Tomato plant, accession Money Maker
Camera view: vertical (180 deg); turntable rotation: 210 degrees
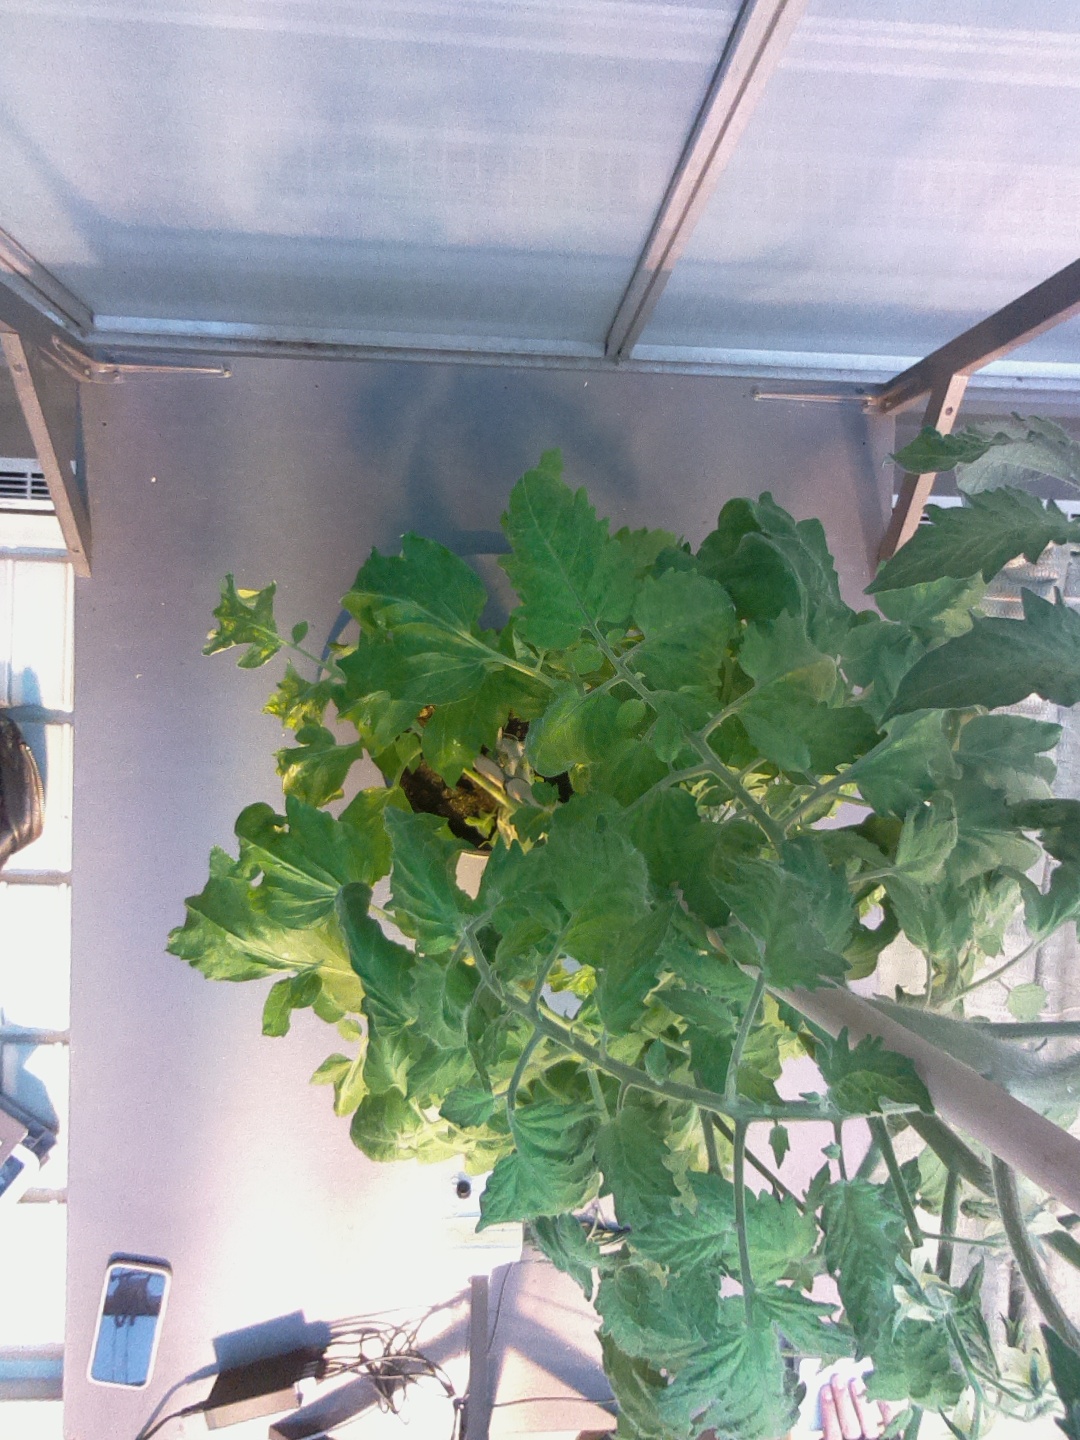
BBCH growth stage 70: Fruits at the main stem or branches visibles